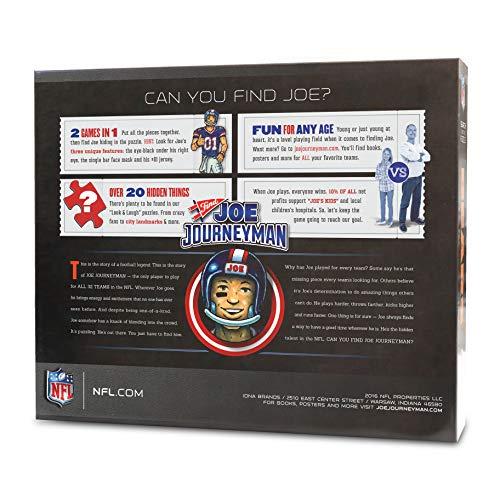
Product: NFL Chicago Bears Joe Journeyman Puzzle - 500-piece
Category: Sports & Outdoors | Fan Shop | Toys & Game Room
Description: Find Joe Journeyman - Our popular search and find games show off your teams’ stadium surrounded by the fans and popular landmarks.
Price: Total price: